John O'Reily

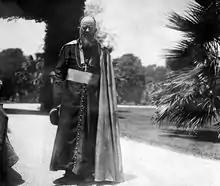
Archbishop O'Reily, c. 1910

In 1904, O'Reily travelled Europe to make his "ad limina" visit to Rome, and to visit his native Ireland where he was made a freeman of Kilkenny. Due to poor health, from 1905, O'Reily kept to himself in his house in Glen Osmond, leading to the local press referring to him as the "Recluse of Glen Osmond". Increasingly, his episcopal duties were fulfilled by Bishop of Port Augusta John Norton, who would have to visit the more remote parts of O'Reily's see on his behalf. As he became more frail, O'Reily would ask certain priests to accompany him when he travelled, among whom was the Dominican prior Robert Spence. When O'Reily requested a coadjutor in 1913, he chose Spence as his first preference for the role. Despite the reluctance of some clergy to the appointment of a religious as Archbishop, Spence was consecrated as coadjutor, with right of succession, in August 1914. O'Reily died on 6 July 1915 at his house in Glen Osmond, and was buried under a large Celtic cross at the West Terrace Cemetery.